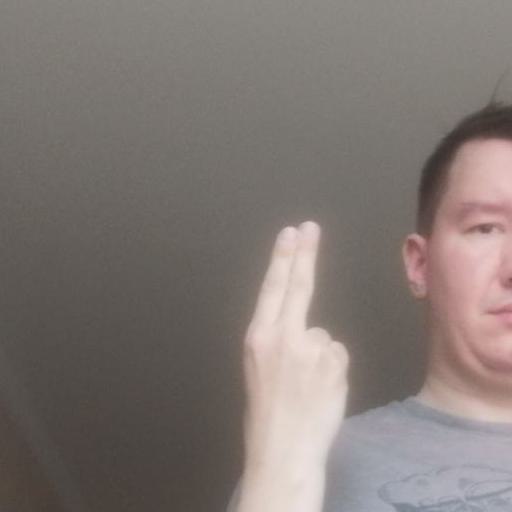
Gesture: two_up_inverted